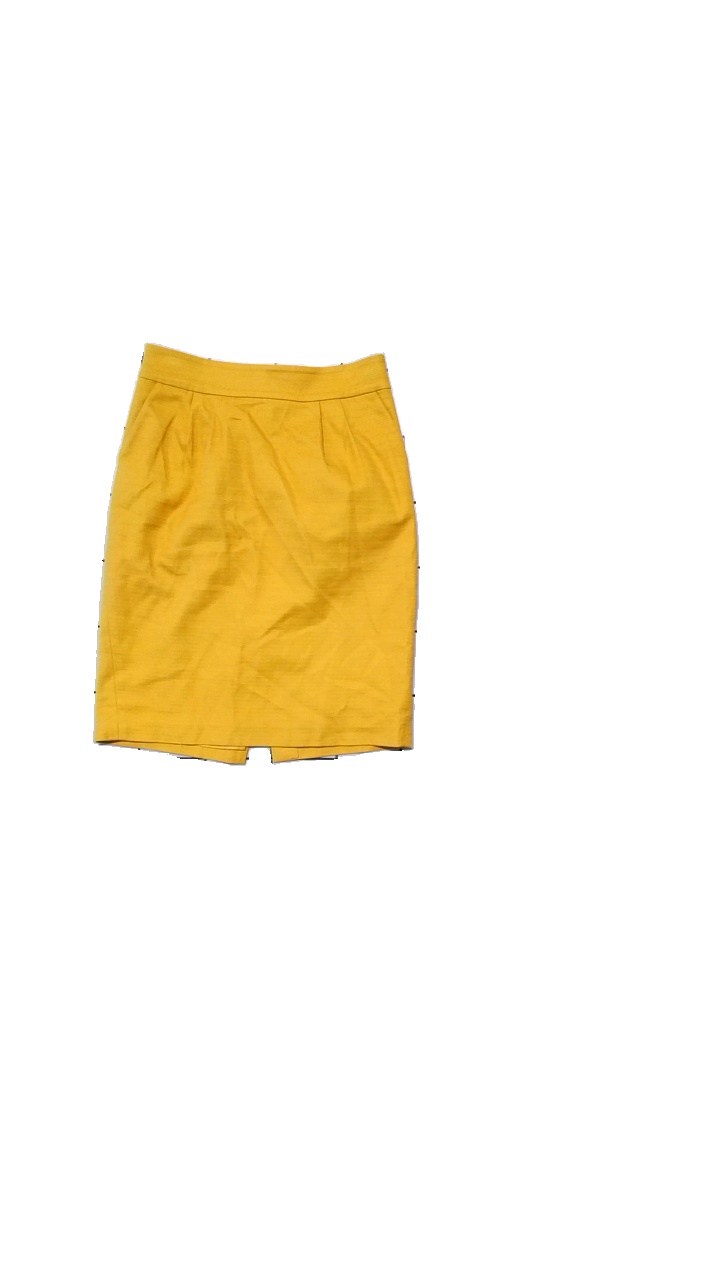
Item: Skirt (Ladies)
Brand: Missing
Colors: Yellow
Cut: Regular
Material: Shell: 100% Cotton. Lining: 95% Polyester, 5% Elastane
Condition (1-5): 4
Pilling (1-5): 4
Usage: Export
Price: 50-100